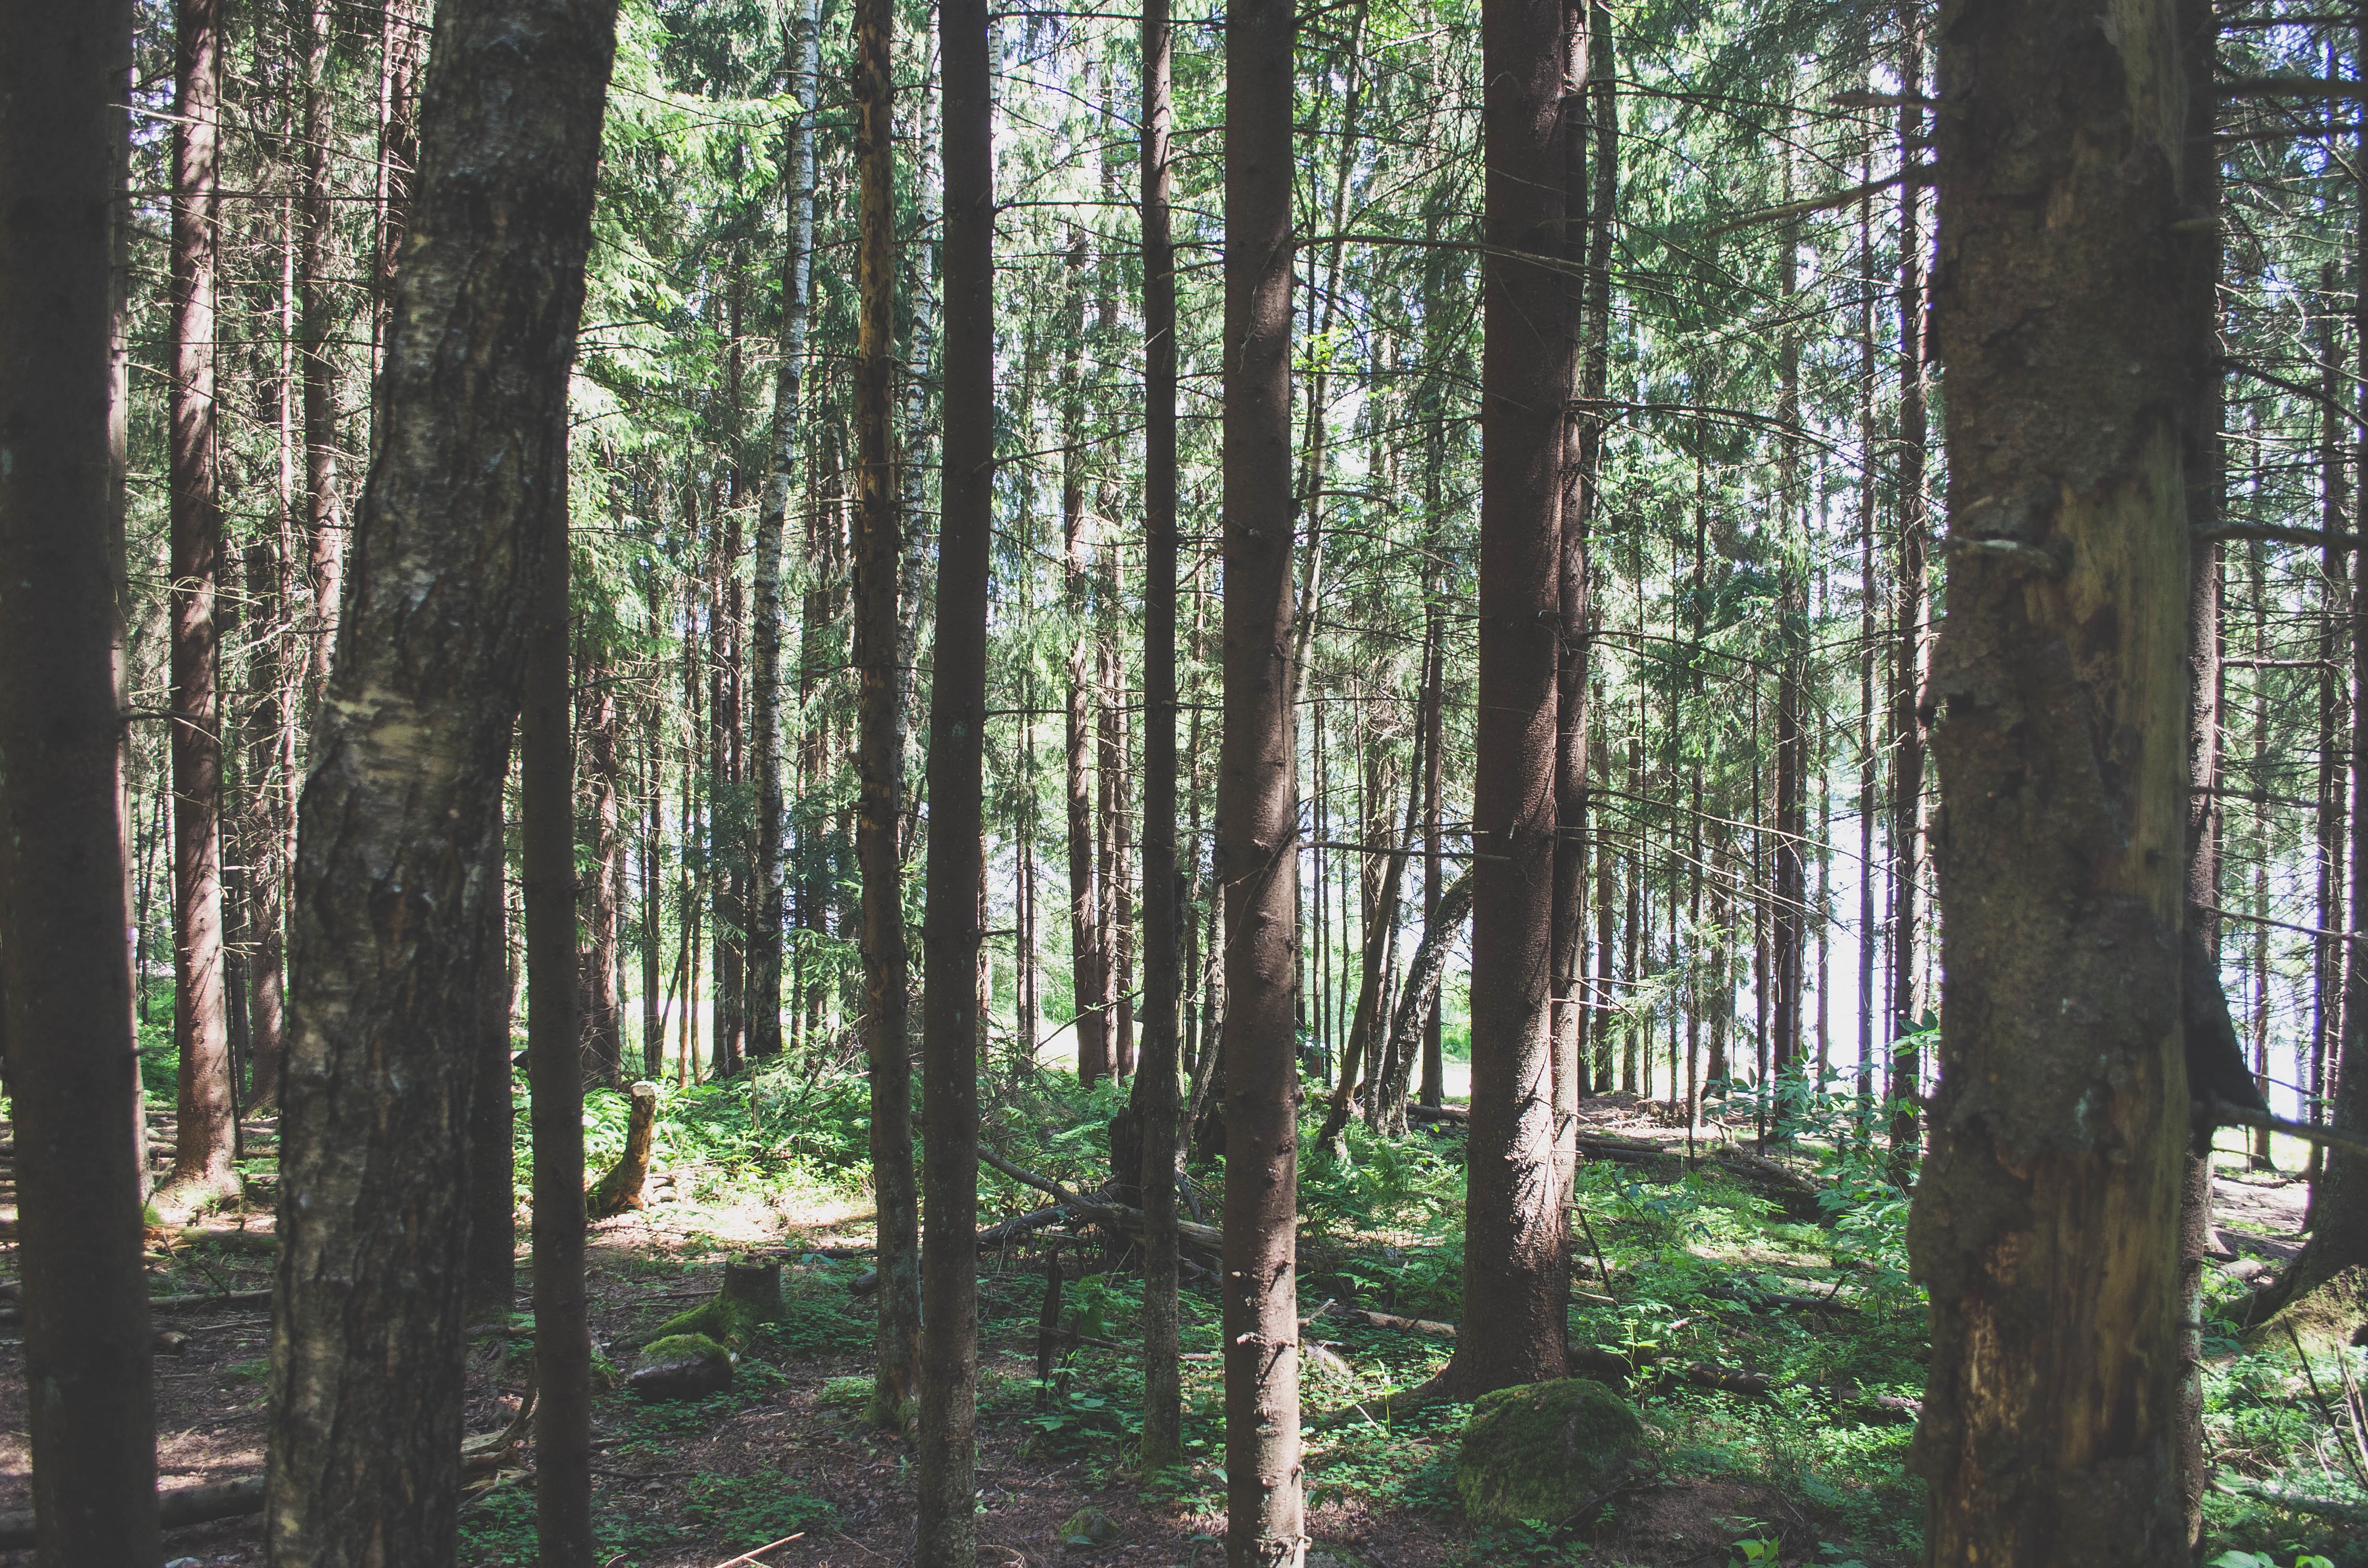
tree, forest, wilderness, plant, trail, sunlight, trunk, jungle, spruce, rainforest, deciduous, wetland, grove, woodland, habitat, ecosystem, biome, old growth forest, natural environment, geographical feature, woody plant, temperate broadleaf and mixed forest, temperate coniferous forest, land plant, riparian forest